Kharkiv

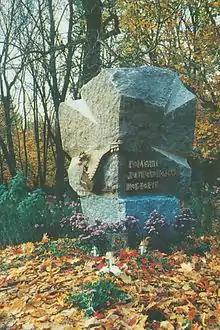

A number of prestige construction projects in new officially-approved Constructivist style were completed, among them Derzhprom (Palace of Industry) then the tallest building in the Soviet Union (and the second tallest in Europe), the Red Army Building, the Ukrainian Polytechnic Institute of Distance Learning (UZPI), the Kharkiv City Council building, with its massive asymmetric tower, and the central department store that was opened on the 15th Anniversary of the October Revolution. As new buildings were going up, many of city's historic architectural monuments were being torn down. These included most of the baroque churches: Saint Nicholas's Cathedral of the Ukrainian Autocephalous Orthodox church, the Church of the Myrrhophores, Saint Demetrius's Church, and the Cossack fortified Church of the Nativity.